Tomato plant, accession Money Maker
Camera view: bottom (45 deg); turntable rotation: 330 degrees
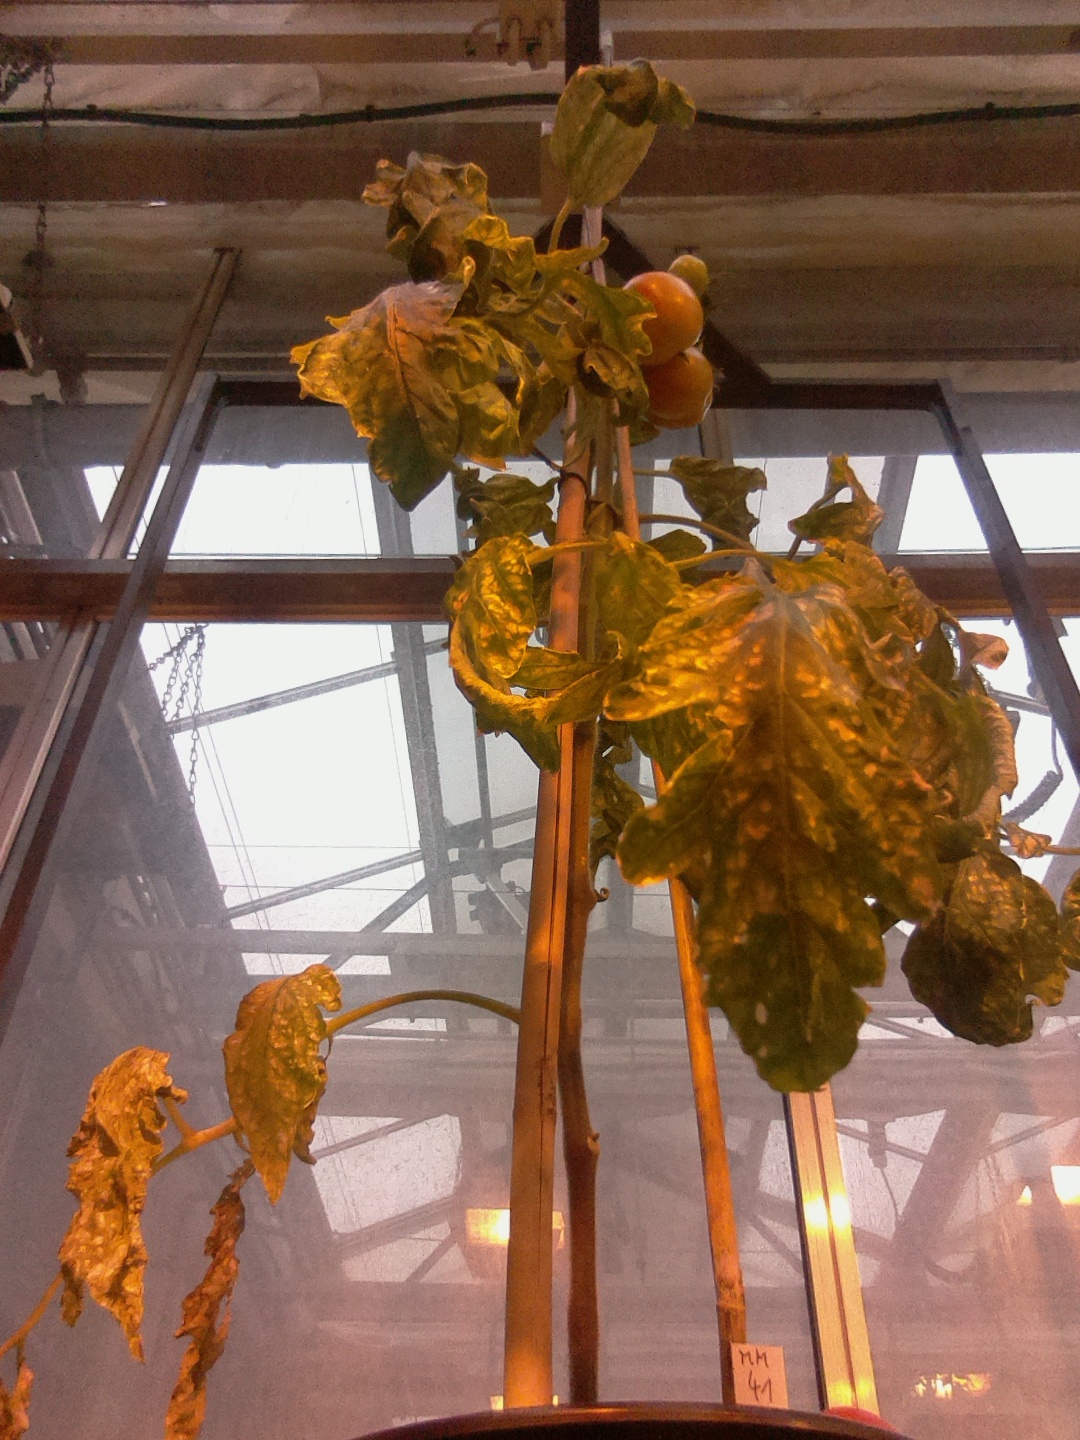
BBCH growth stage 80: fruits start showing typical ripe color (orange -> red)